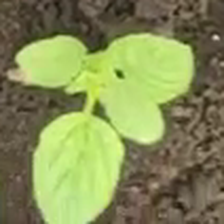
Weed species: Little_Mallow(Malva parviflora)